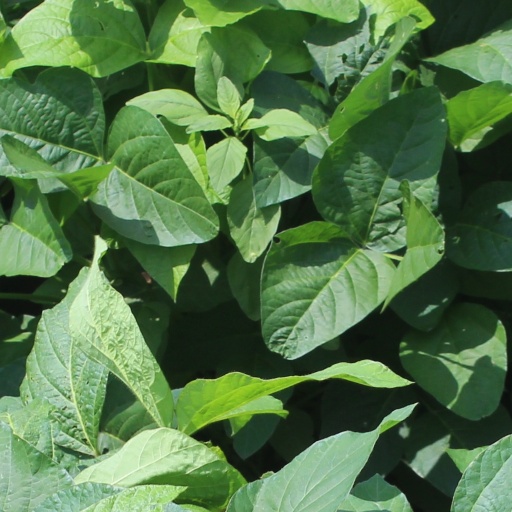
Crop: soybean